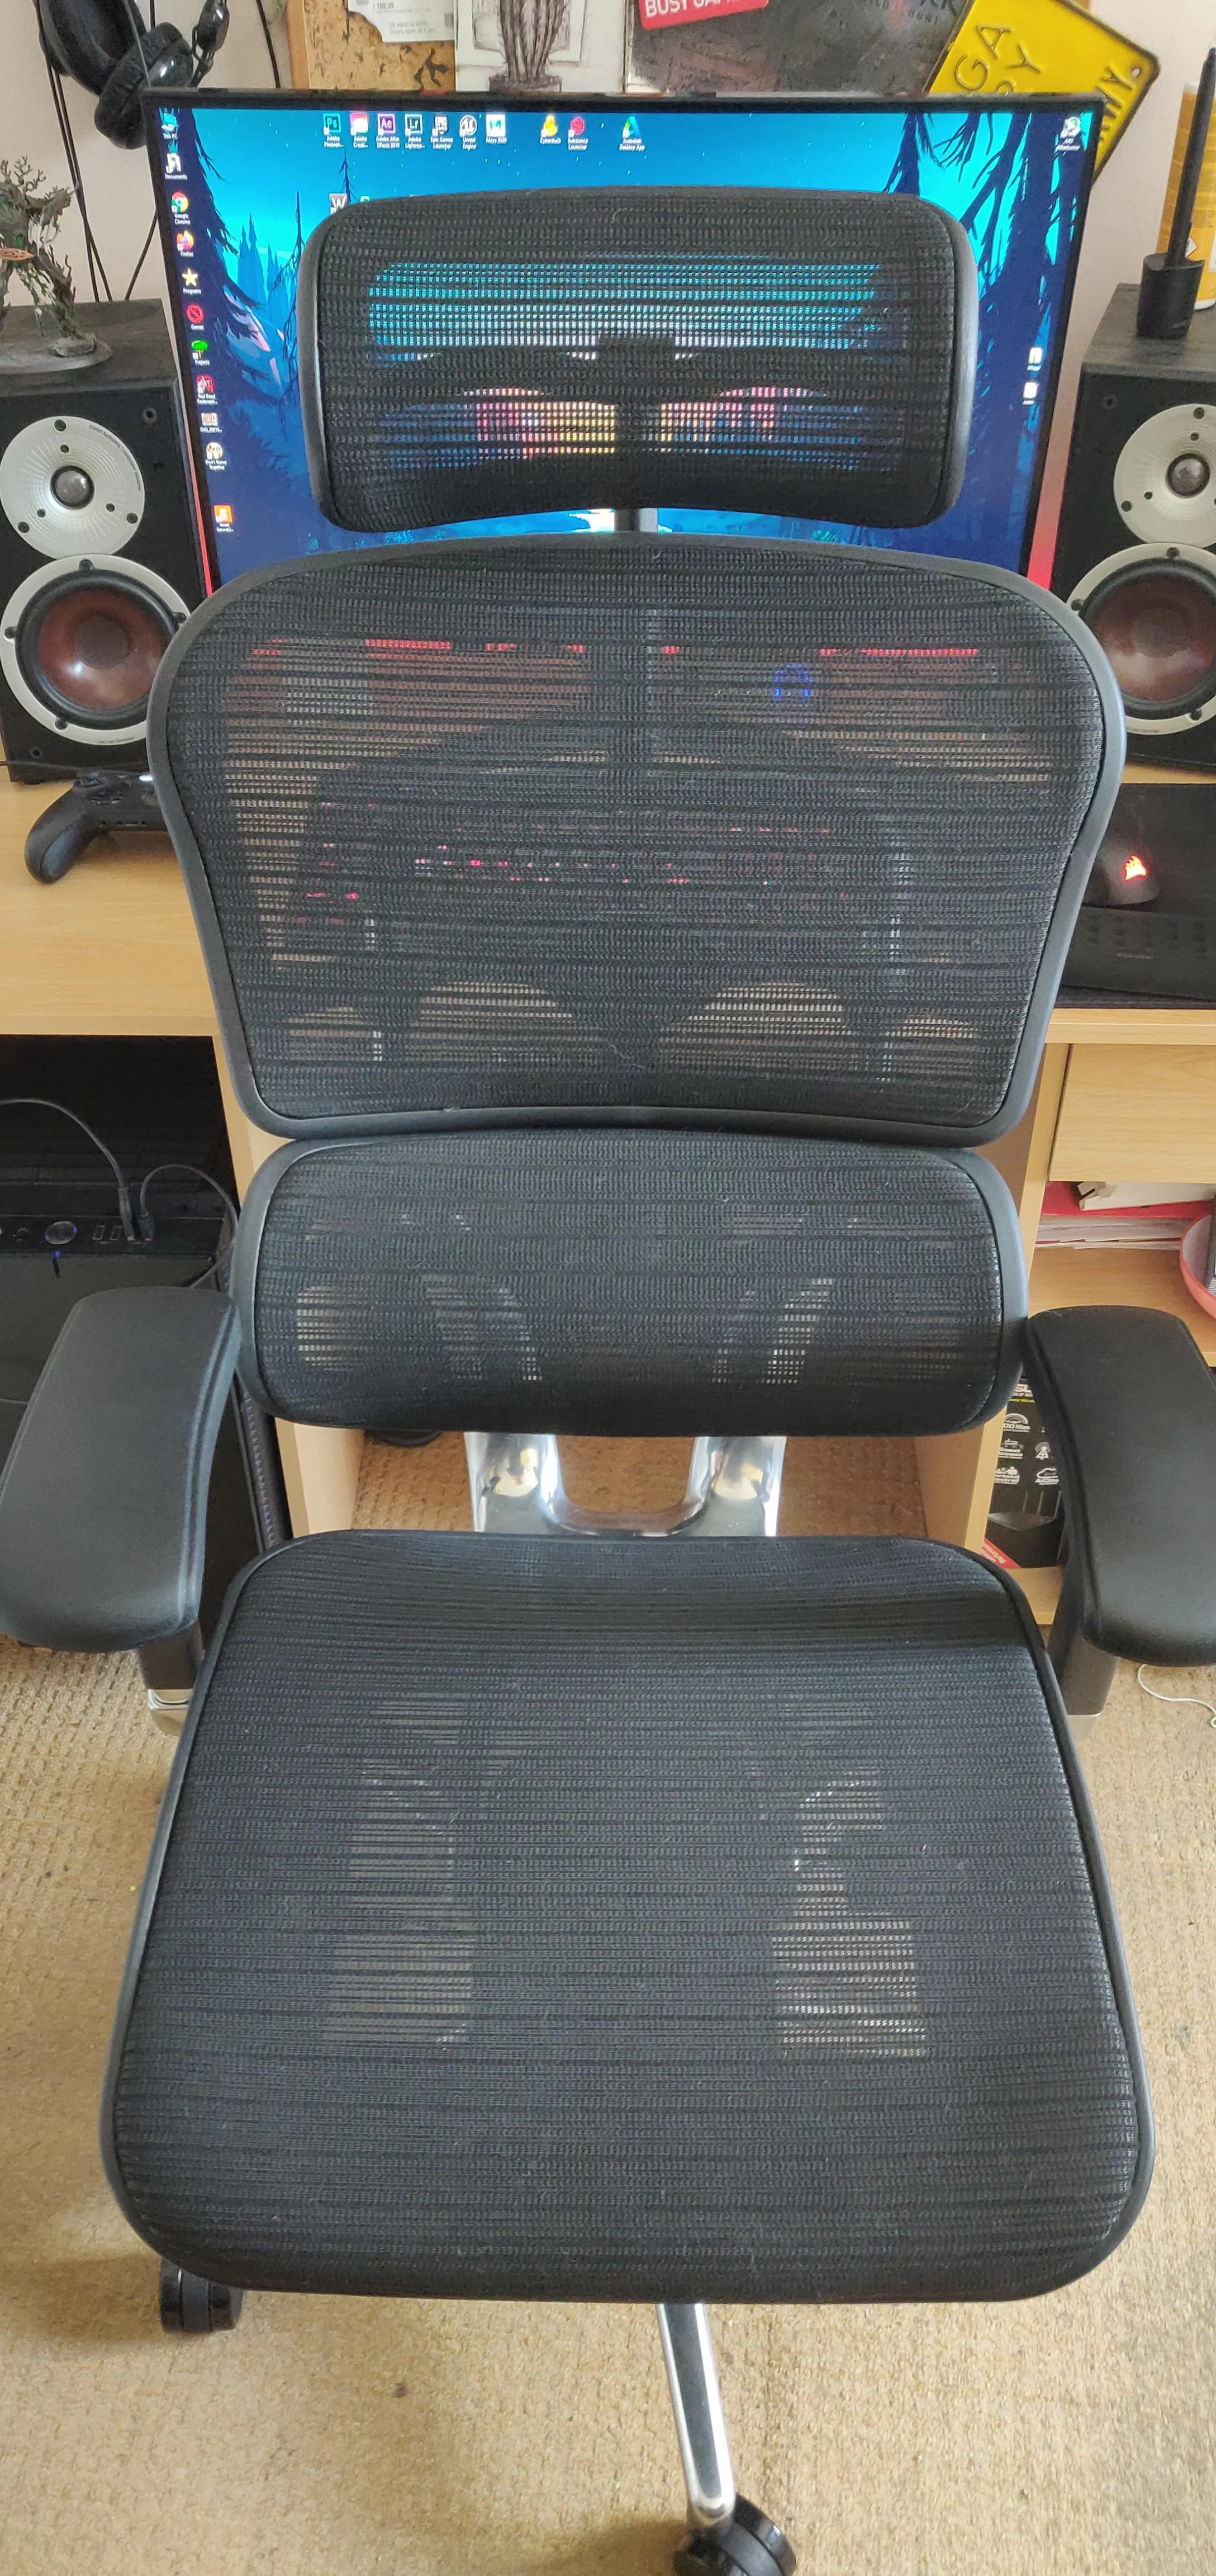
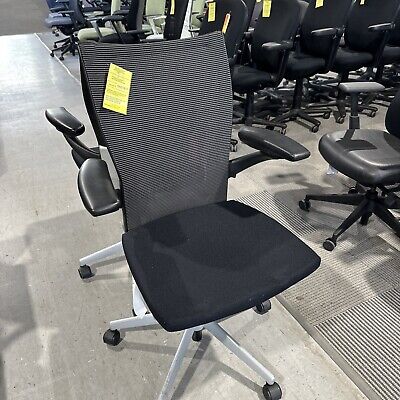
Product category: items_chair
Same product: no